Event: Nepal Earthquake
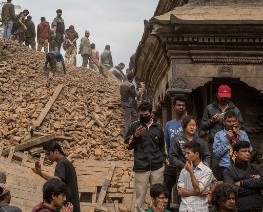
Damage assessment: damage